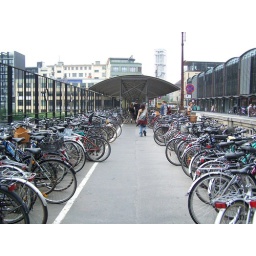
bike parking by the train station